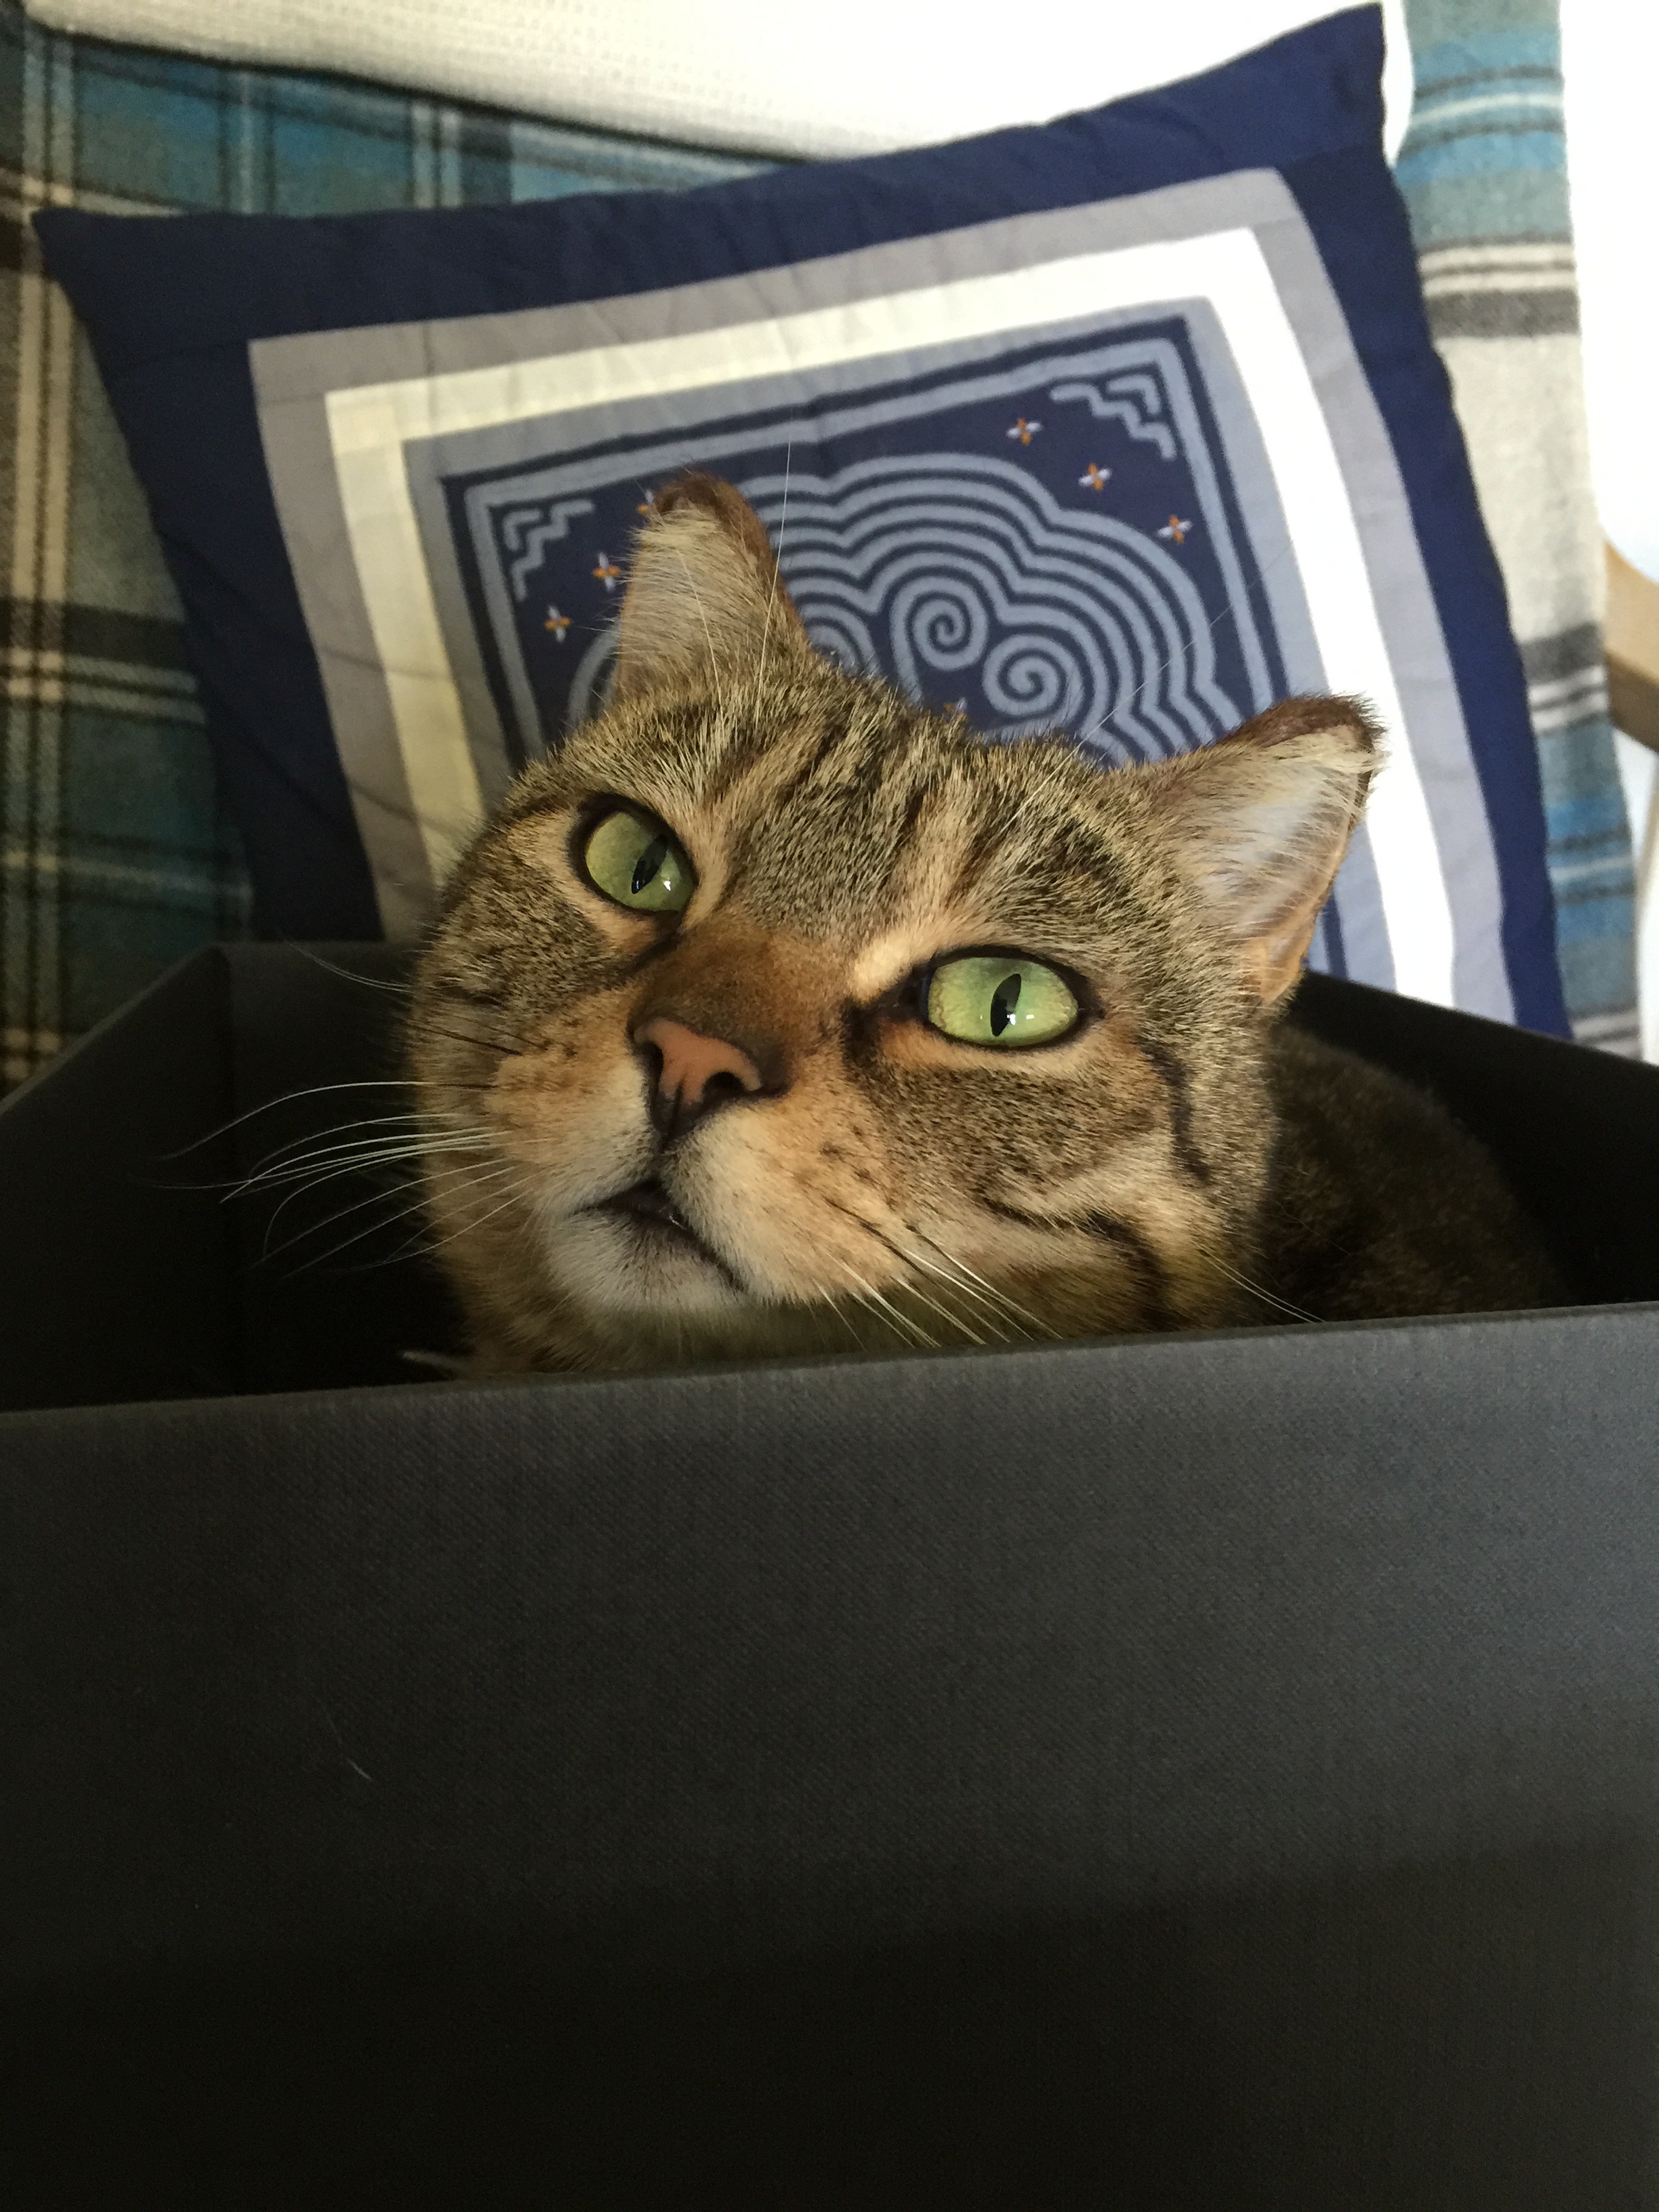
cat, mammal, whiskers, tabby cat, small to medium sized cats, cat like mammal